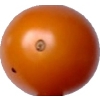
Label: tomato_cherry_orange